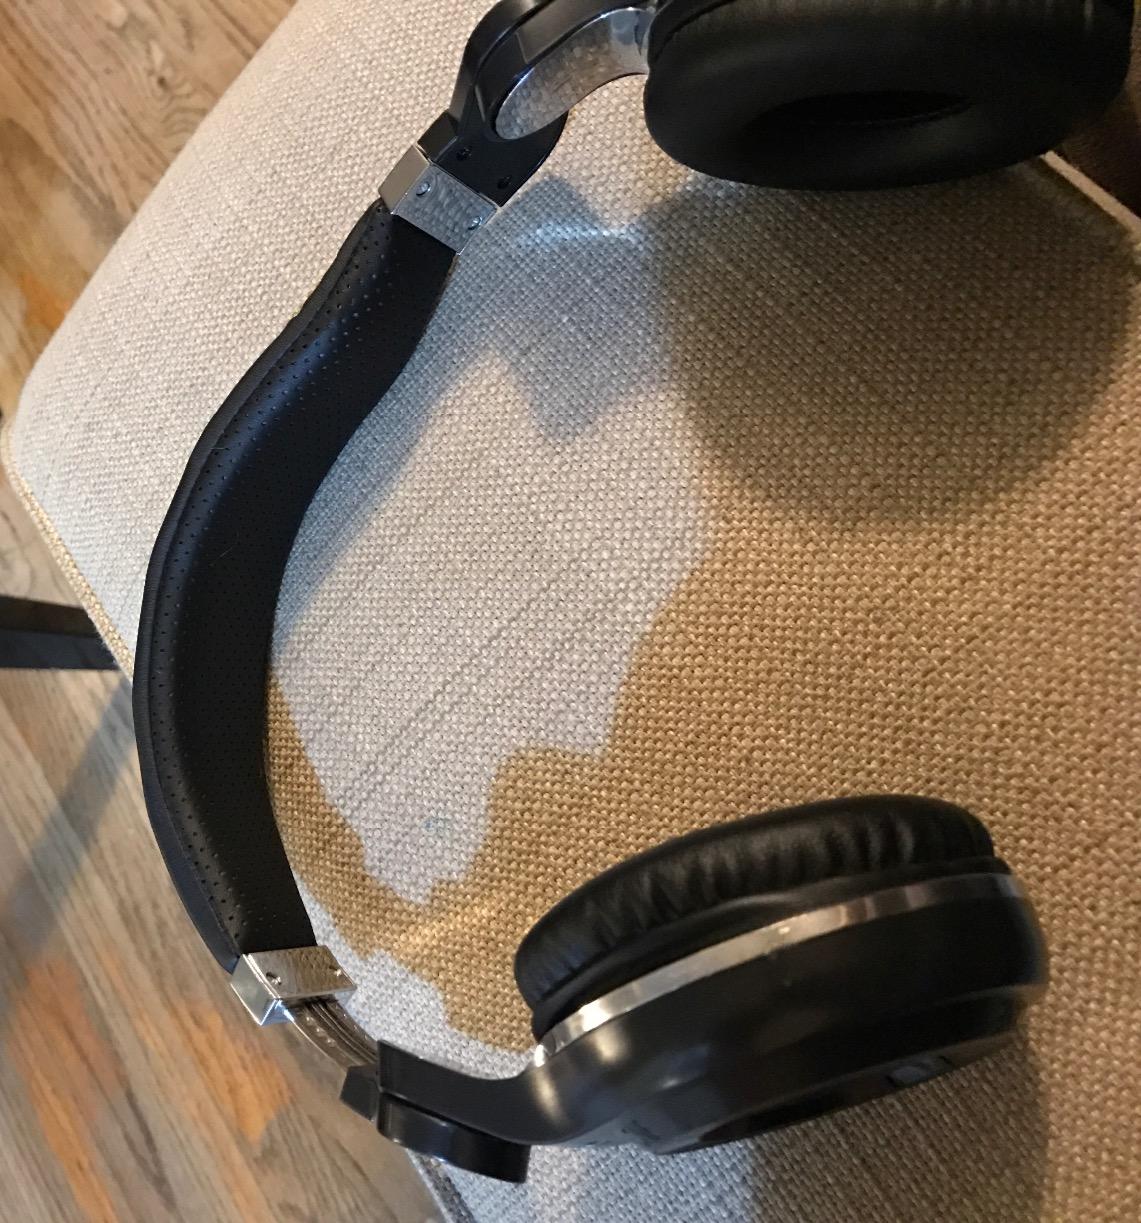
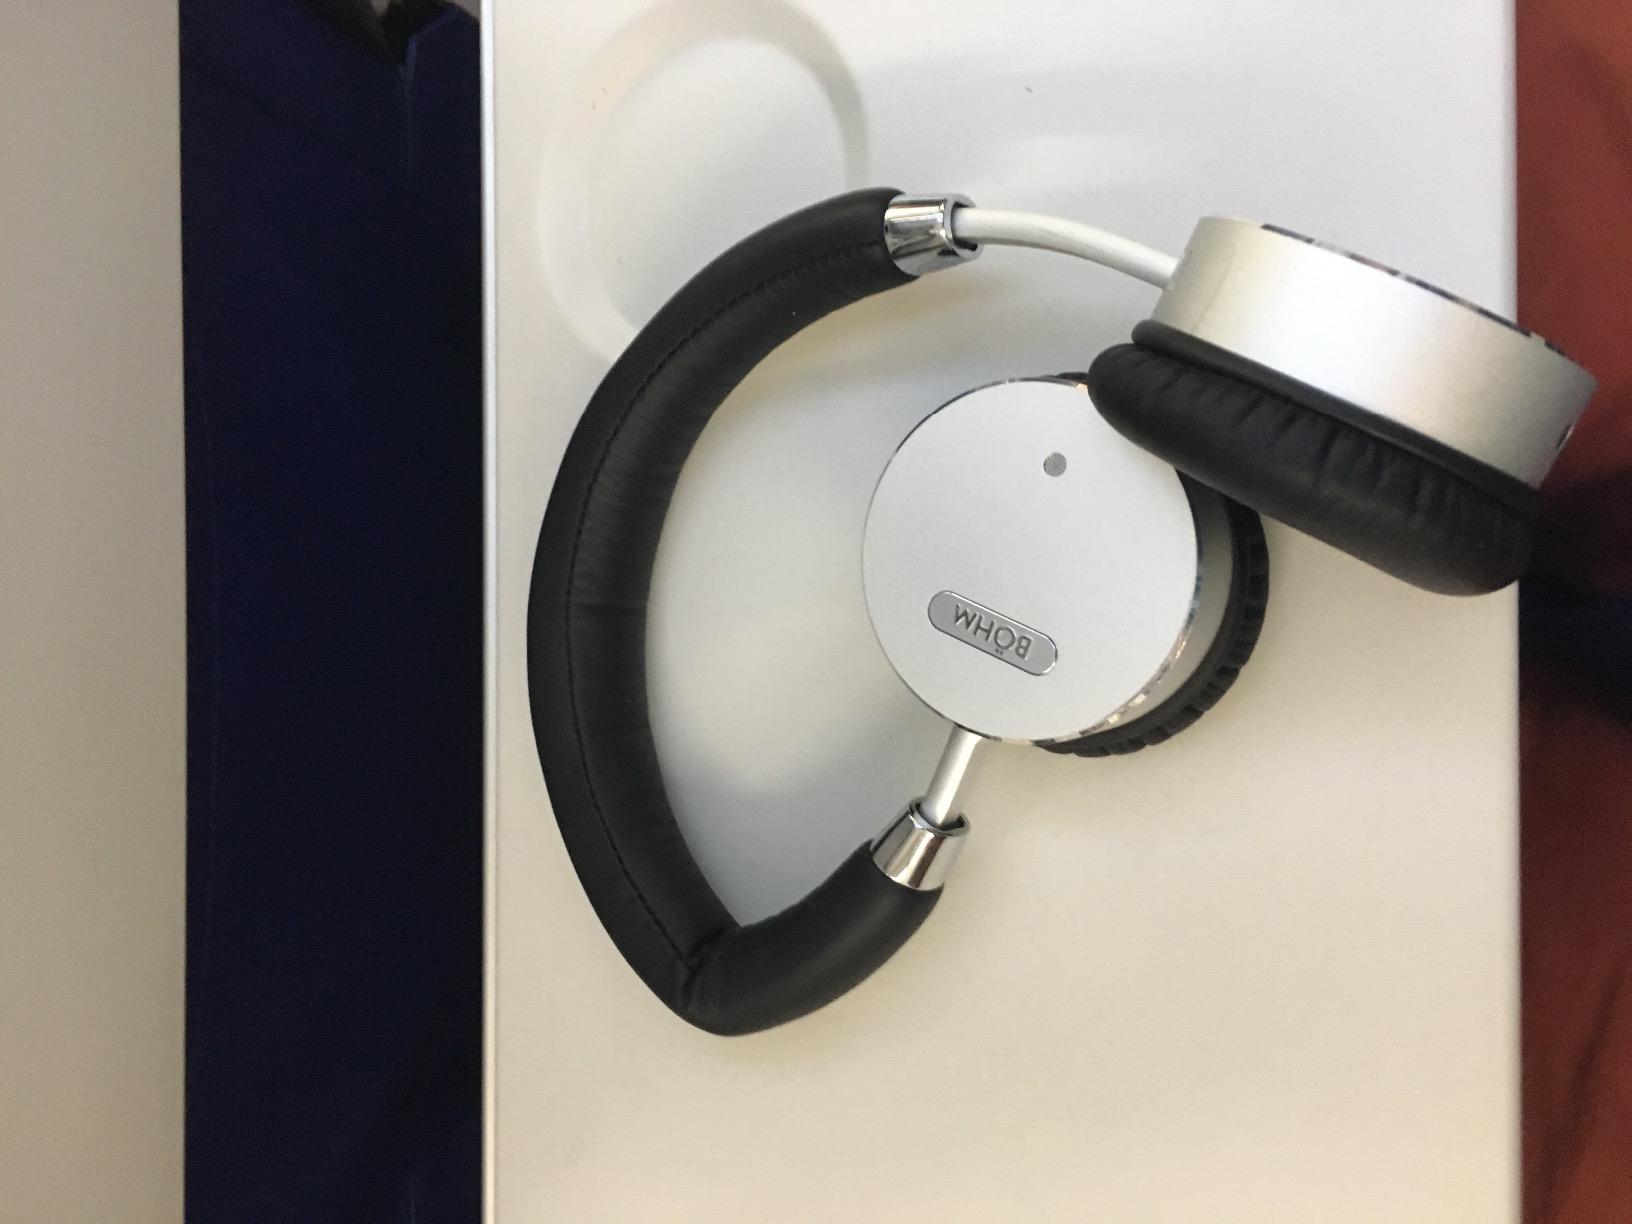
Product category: headphones
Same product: no